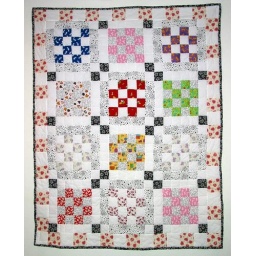
A gift to Jada for being a flower girl in my daughter, Stephanie's wedding.